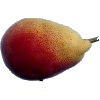
Label: Pear 2